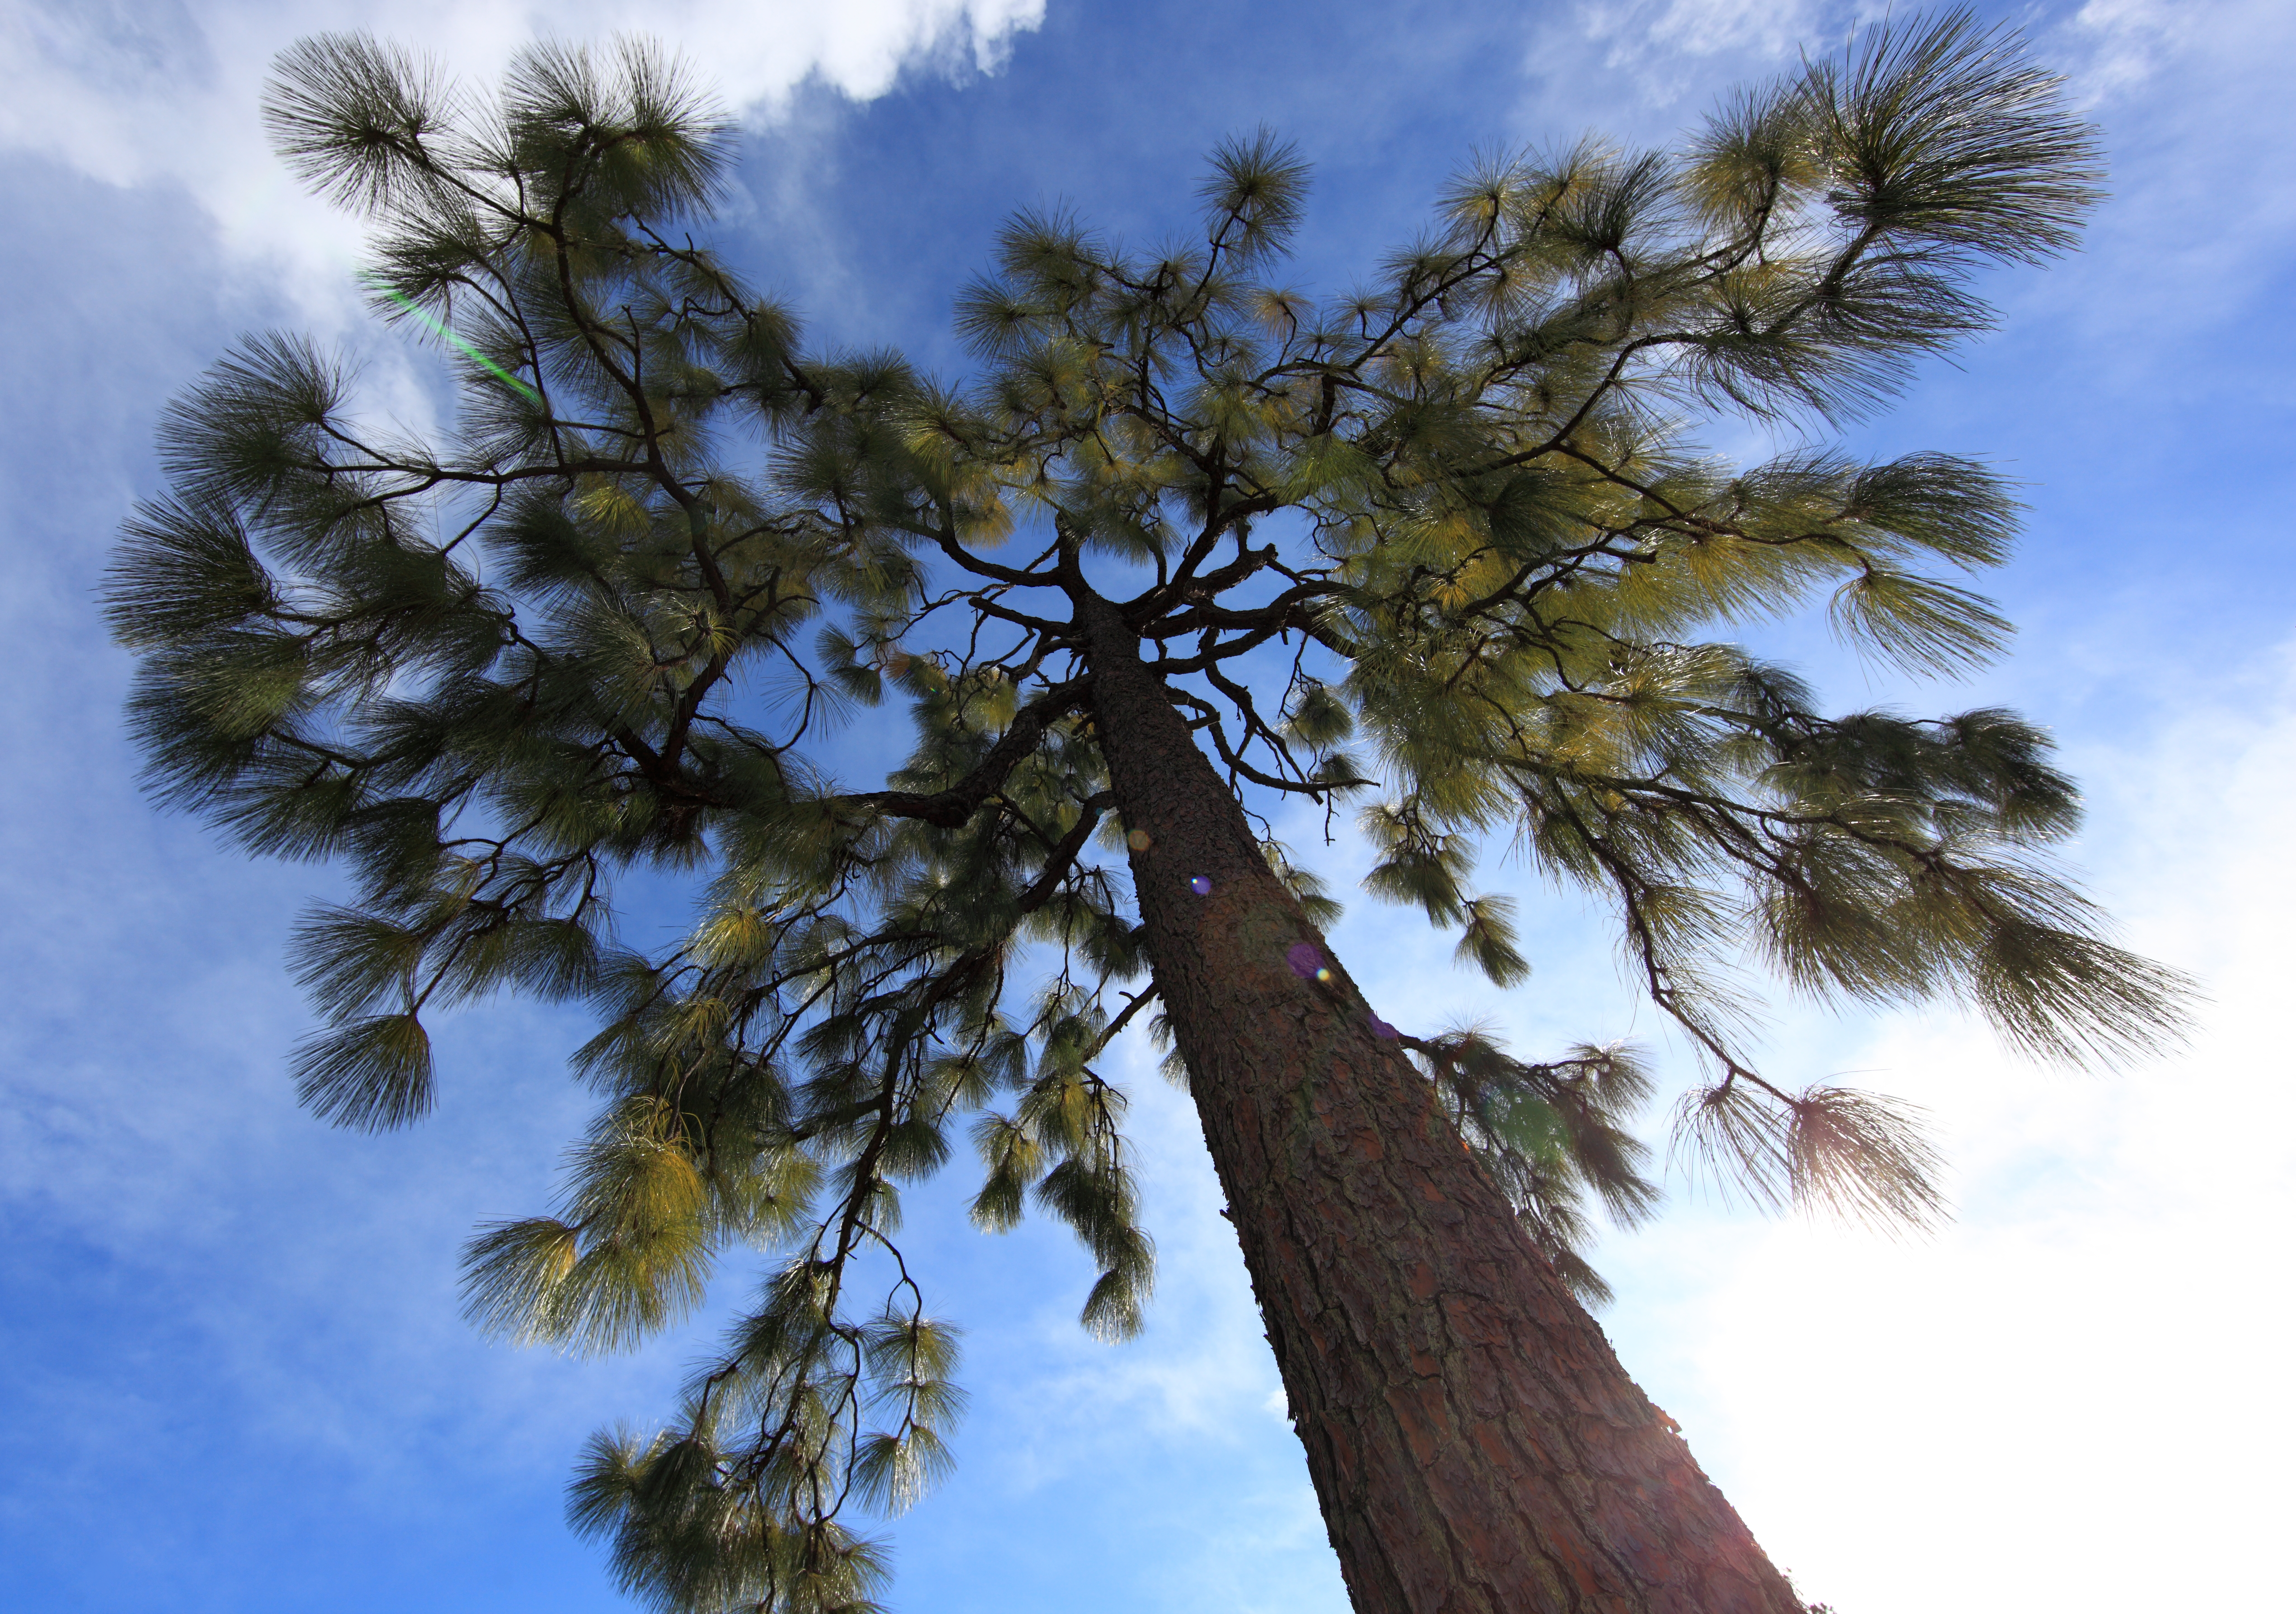
tree, branch, plant, sky, flower, wind, pine, high, fir, conifer, spruce, 5d, hires, markii, larch, hi, res, resolution, gunma, annaka, canonef14mmf28liiusm, flowering plant, pine family, woody plant, land plant, arecales, palm family